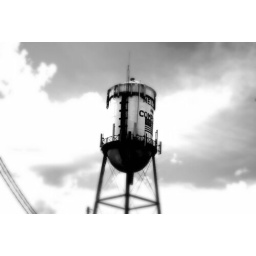
water tower in oviedo